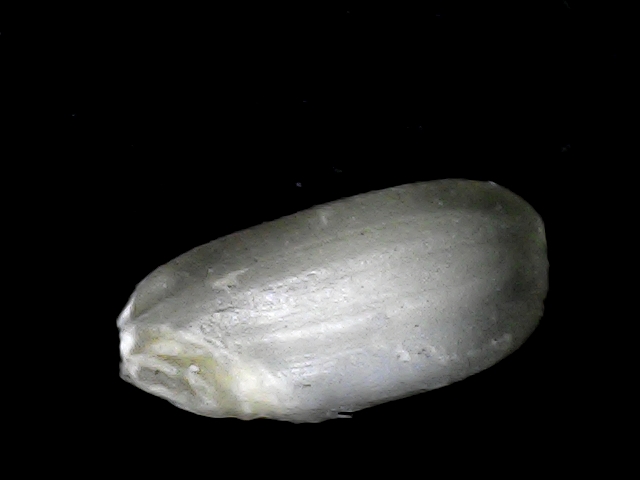
Rice variety: BD33